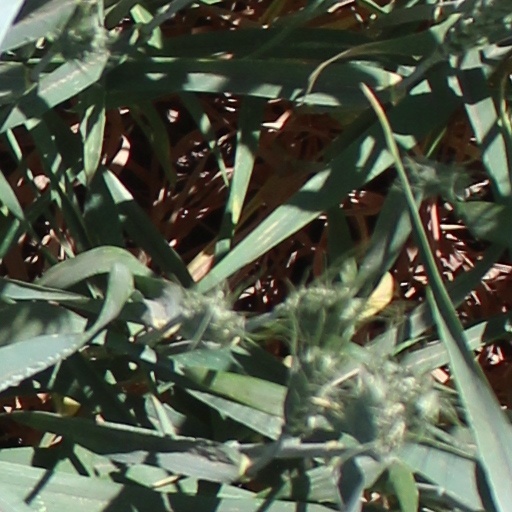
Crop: wheat